Service for Ladies (1927 film)

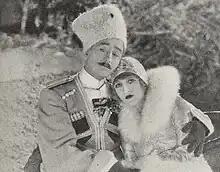
Still with Menjou and Carver

Service for Ladies is a 1927 American silent comedy film directed by Harry d'Abbadie d'Arrast and written by Benjamin Glazer, George Marion Jr., Chandler Sprague, and Ernest Vajda. Starring Adolphe Menjou, Kathryn Carver, Charles Lane, Lawrence Grant, André Cheron, James A. Marcus and Nicholas Soussanin, it was released on April 6, 1927, by Paramount Pictures.